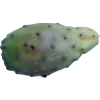
Label: cactus_fruit_green